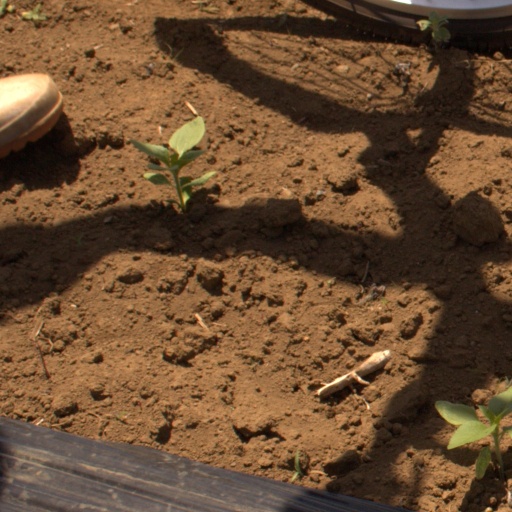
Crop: Jerusalem artichoke